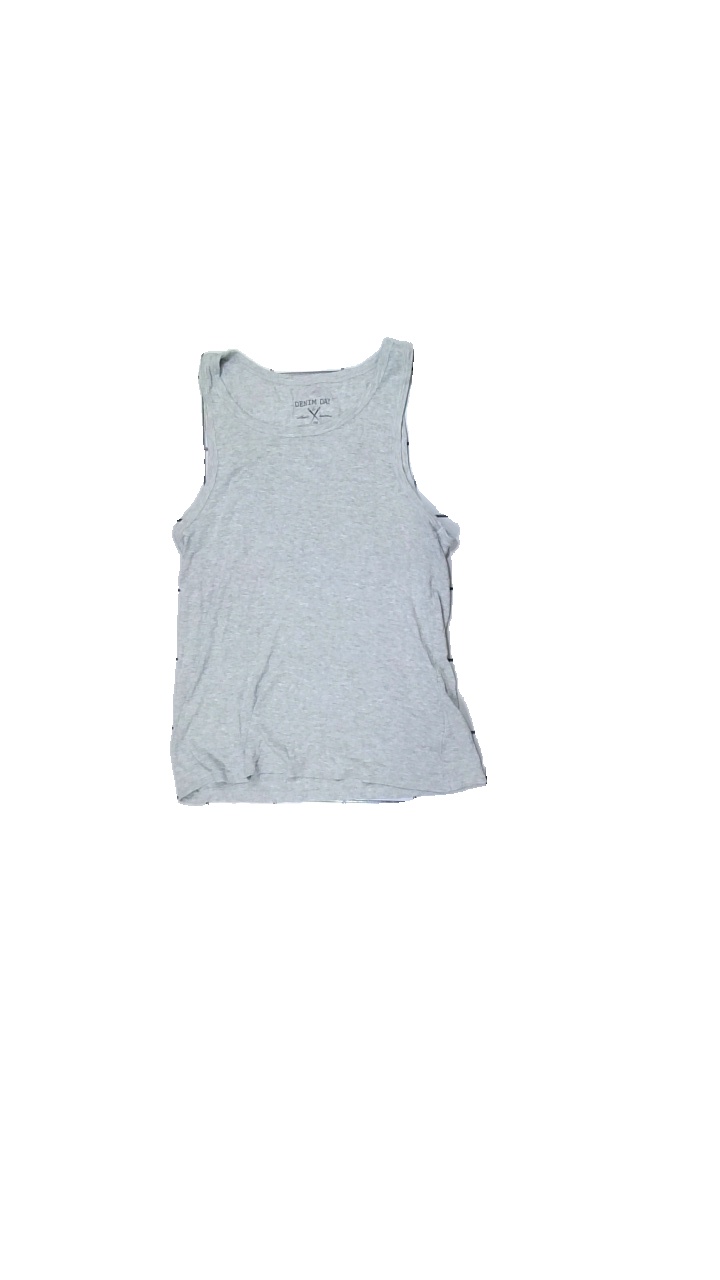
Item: Tank Top (Ladies)
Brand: Denim Day
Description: Basic tank-top
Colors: Grey
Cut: Regular, C-collar
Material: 95% cotton, 5% viscose
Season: All
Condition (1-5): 3
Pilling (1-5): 4
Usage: Reuse
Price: <50